Syrian Air

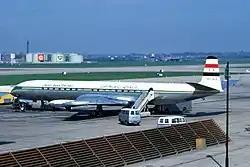
de Havilland Comet delivered to the United Arab Airlines in 1960, before Syria withdrew from the UAR

In February 1958, Syria and Egypt decided to unite under the leadership of president Gamal Abdel Nasser, and the two countries became provinces of the United Arab Republic (UAR). The merger between Syrian Airways and Misrair, the state-owned airlines of Syria and Egypt came as a consequence of this political union. The airlines merged on December 25, 1958, to form United Arab Airlines (UAA). At the time of the merger, Syrian Airways was still only a small regional airline while its Egyptian counterpart, Misrair, was the largest and oldest airline in the Arab world, operating an extensive network out of Cairo, the region's metropolis.